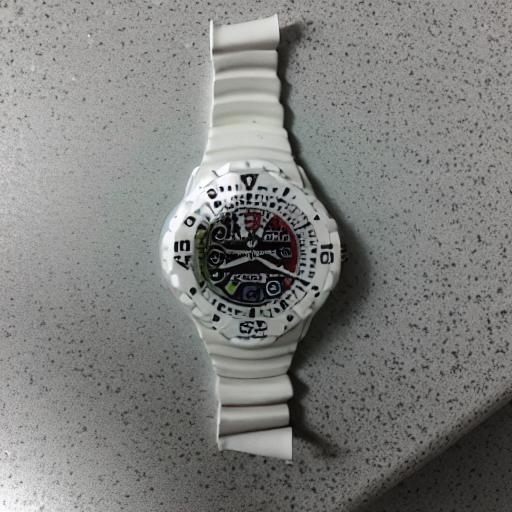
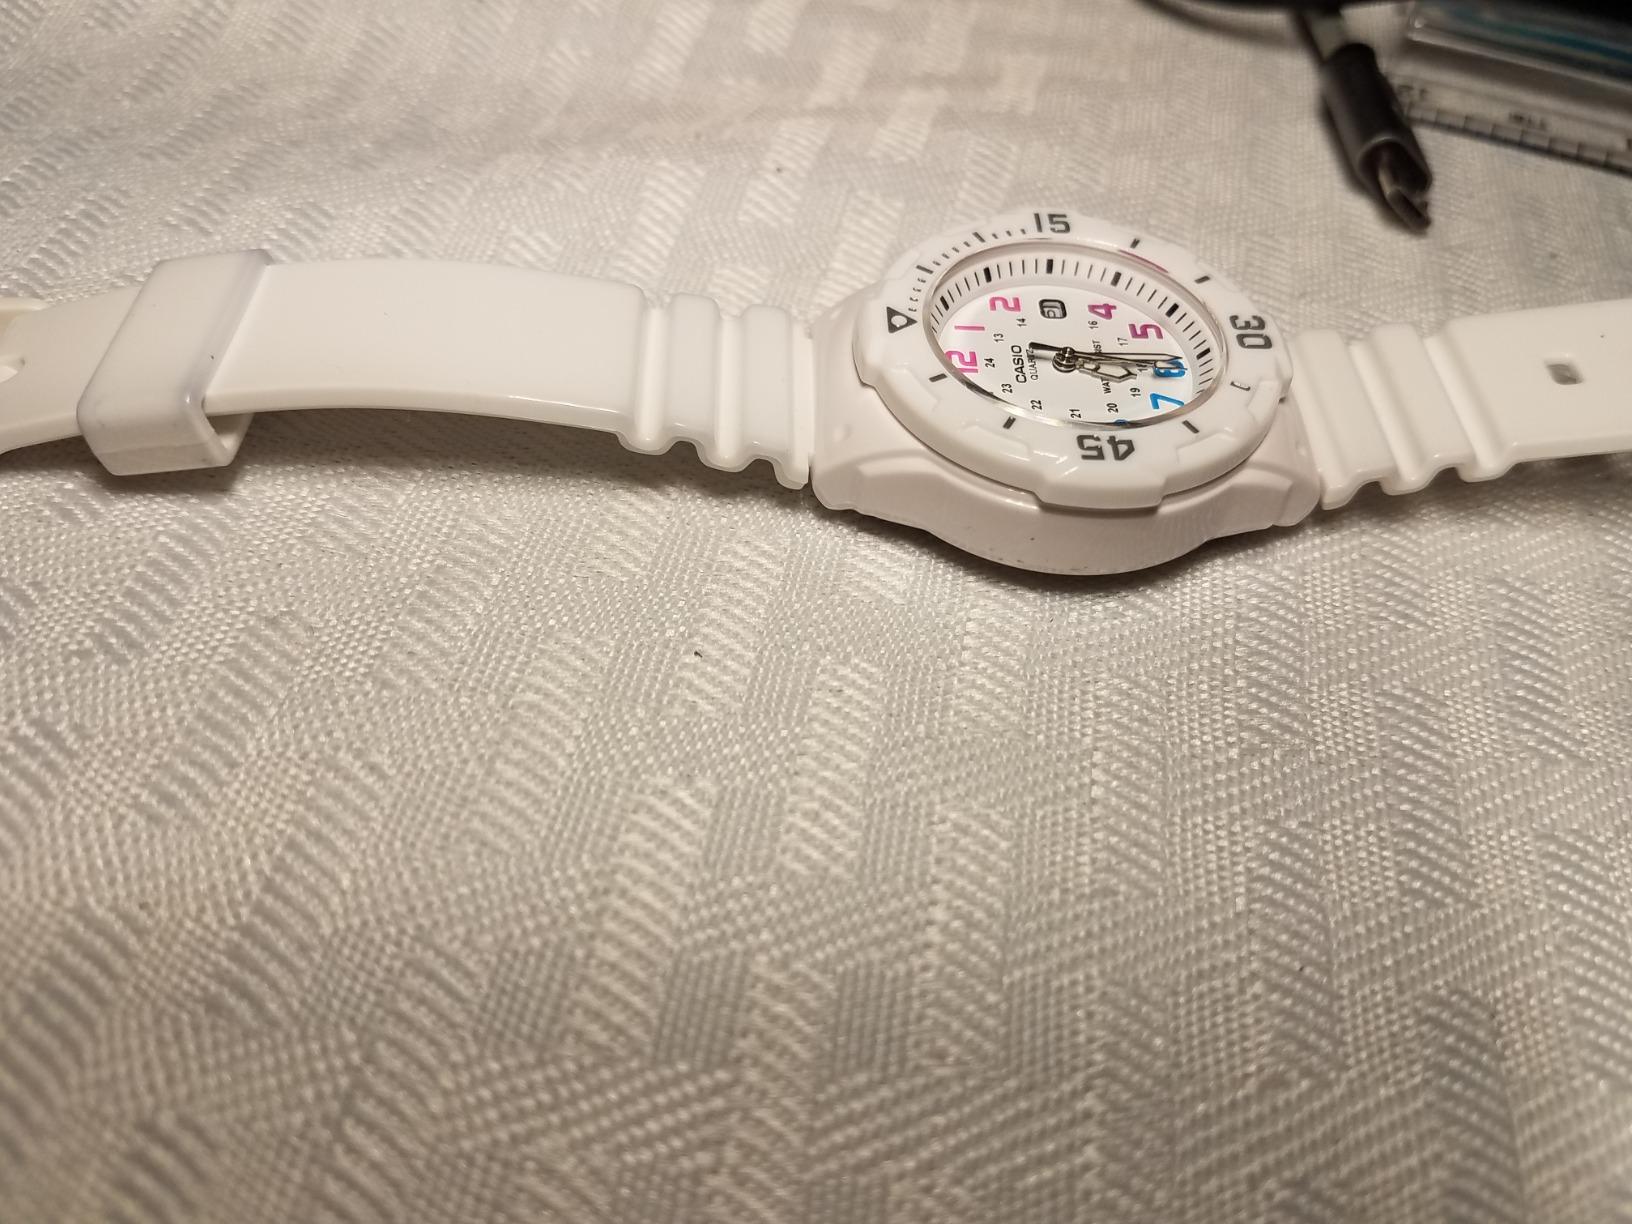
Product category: accessories_watch
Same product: no